Kris Rosales

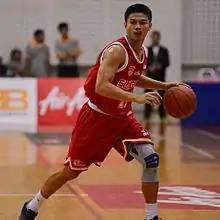
Rosales during his tenure with Singapore Slingers

Krismoir Sajise Rosales (born December 20, 1990) is a Filipino-American professional basketball player for the San Miguel Beermen of the Philippine Basketball Association (PBA). He was drafted 19th overall in the 2015 PBA draft by the Barako Bull Energy.